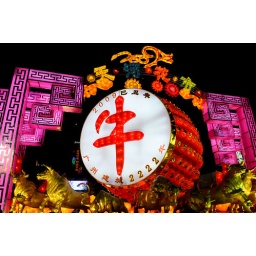
entrance of the flower market in Guangzhou - 02